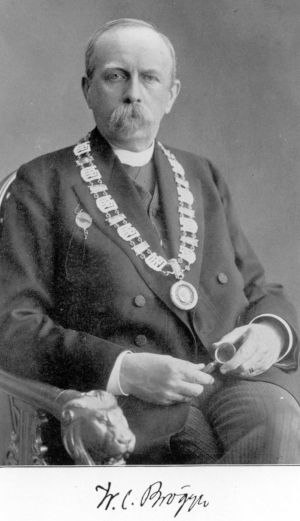
Waldemar Christopher Brøgger (geolog) / Galleri
Waldemar Christoffer Brøgger var en norsk mineralog og geolog, far til Anton Wilhelm Brøgger.